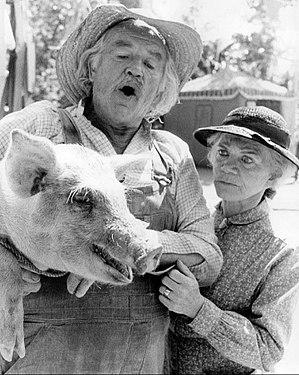
Will Geer est un acteur américain, né le 9 mars 1902 à Frankfort, et mort le 22 avril 1978 à Los Angeles.
Ellen Corby est une actrice et scénariste américaine née le 3 juin 1911 à Racine, Wisconsin, morte le 14 avril 1999 à Woodland Hills.